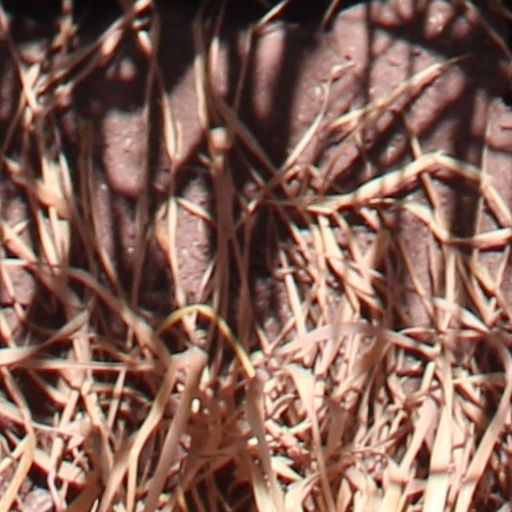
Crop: wheat